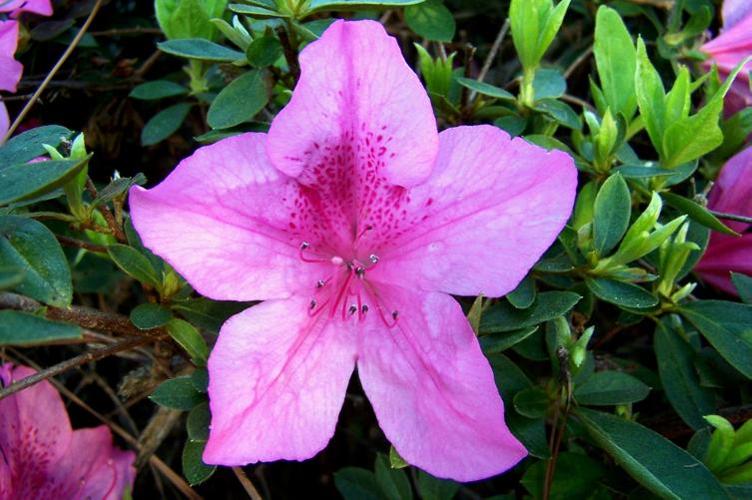
Label: azalea